Olmsted Park

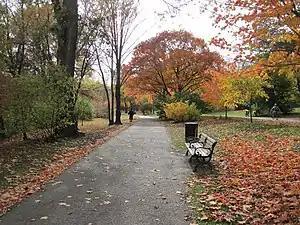

a number of improvements have been made in Olmsted Park. Riverdale Parkway, originally designed as a carriage road, was transformed into a bicycle and pedestrian path in 1997–98. The Allerton Overlook at the foot of Allerton Street in Brookline was recreated, footbridges re-pointed, and a boardwalk placed at the south end of Wards Pond.